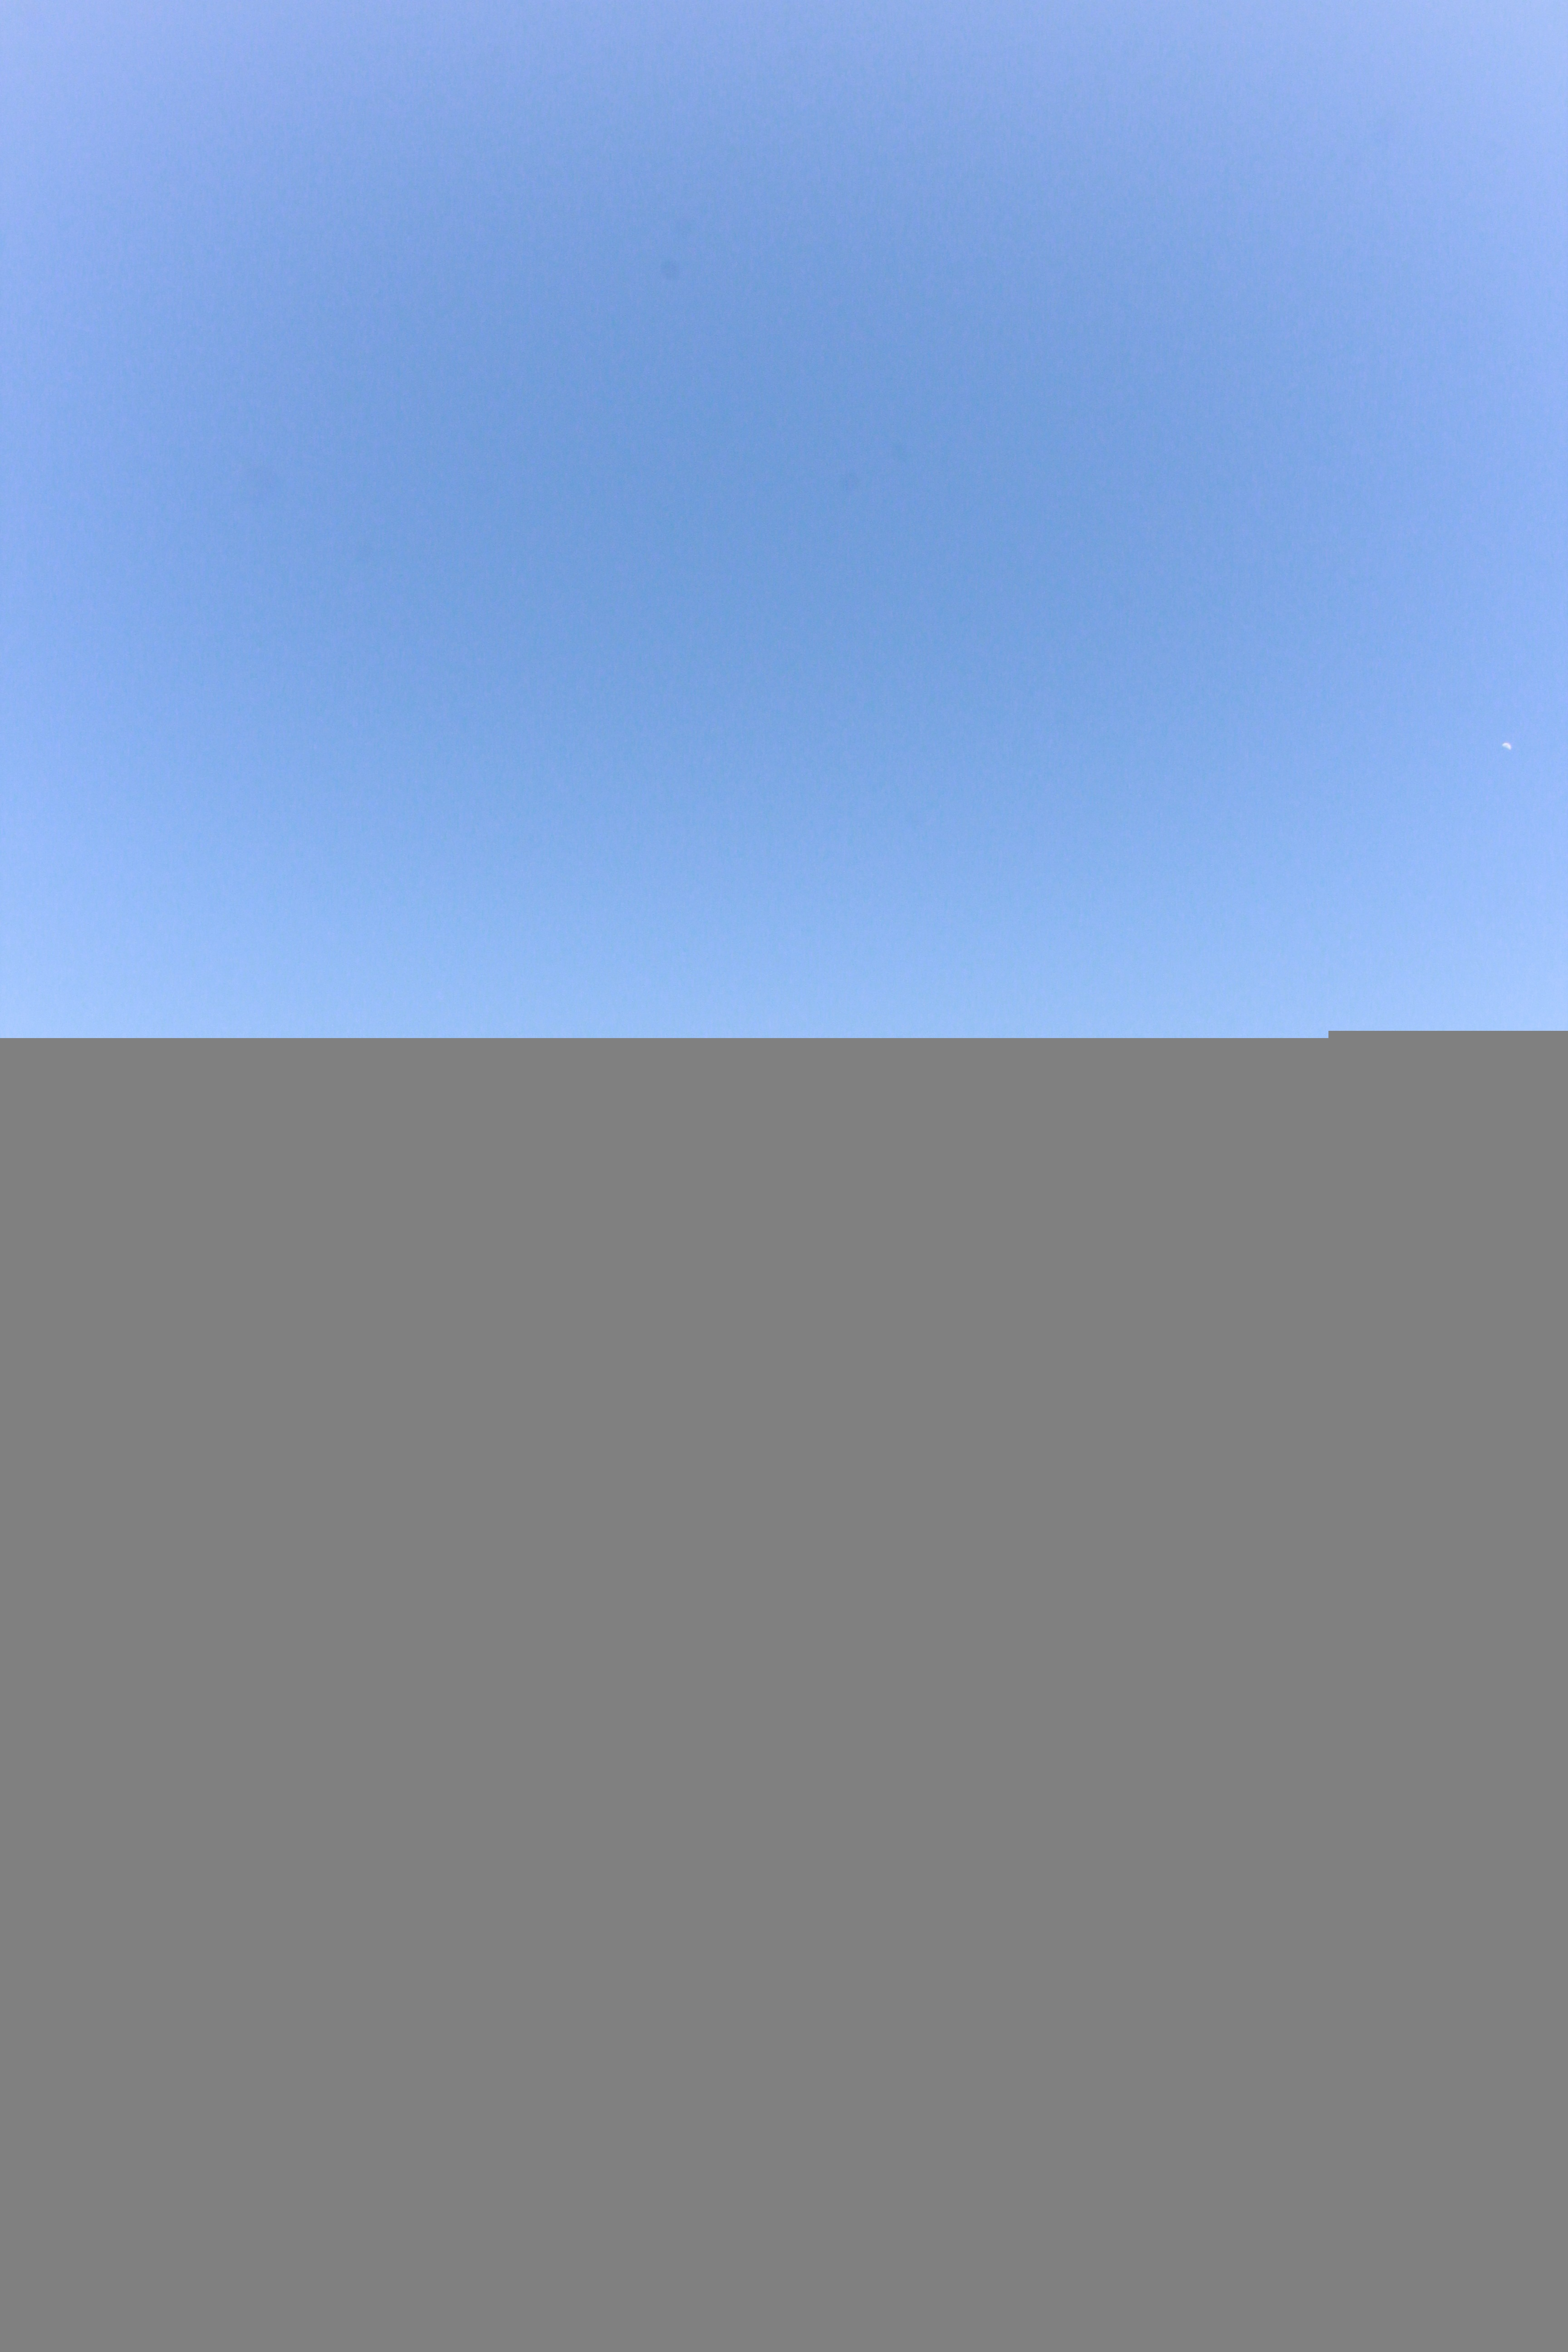
landscape, horizon, light, sky, environment, line, shadow, blue, plain, pinwheel, wind energy, energy, wind power, habitat, ecosystem, giants, screenshot, back light, environmental technology, natural environment, aeolian landform